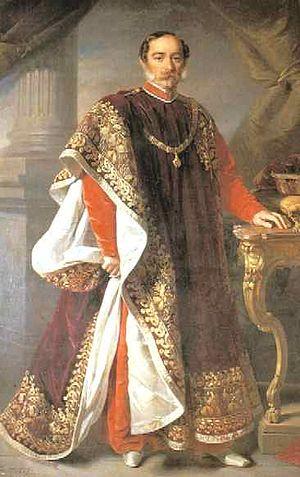
Charles-Egon II, Prince de Fürstenberg était un homme politique allemand. De 1804 à 1806, il fut le dernier prince souverain de Fürstenberg avant sa médiatisation. Il a également servi en tant que premier vice-président de la Chambre haute de la Badische Ständeversammlung.